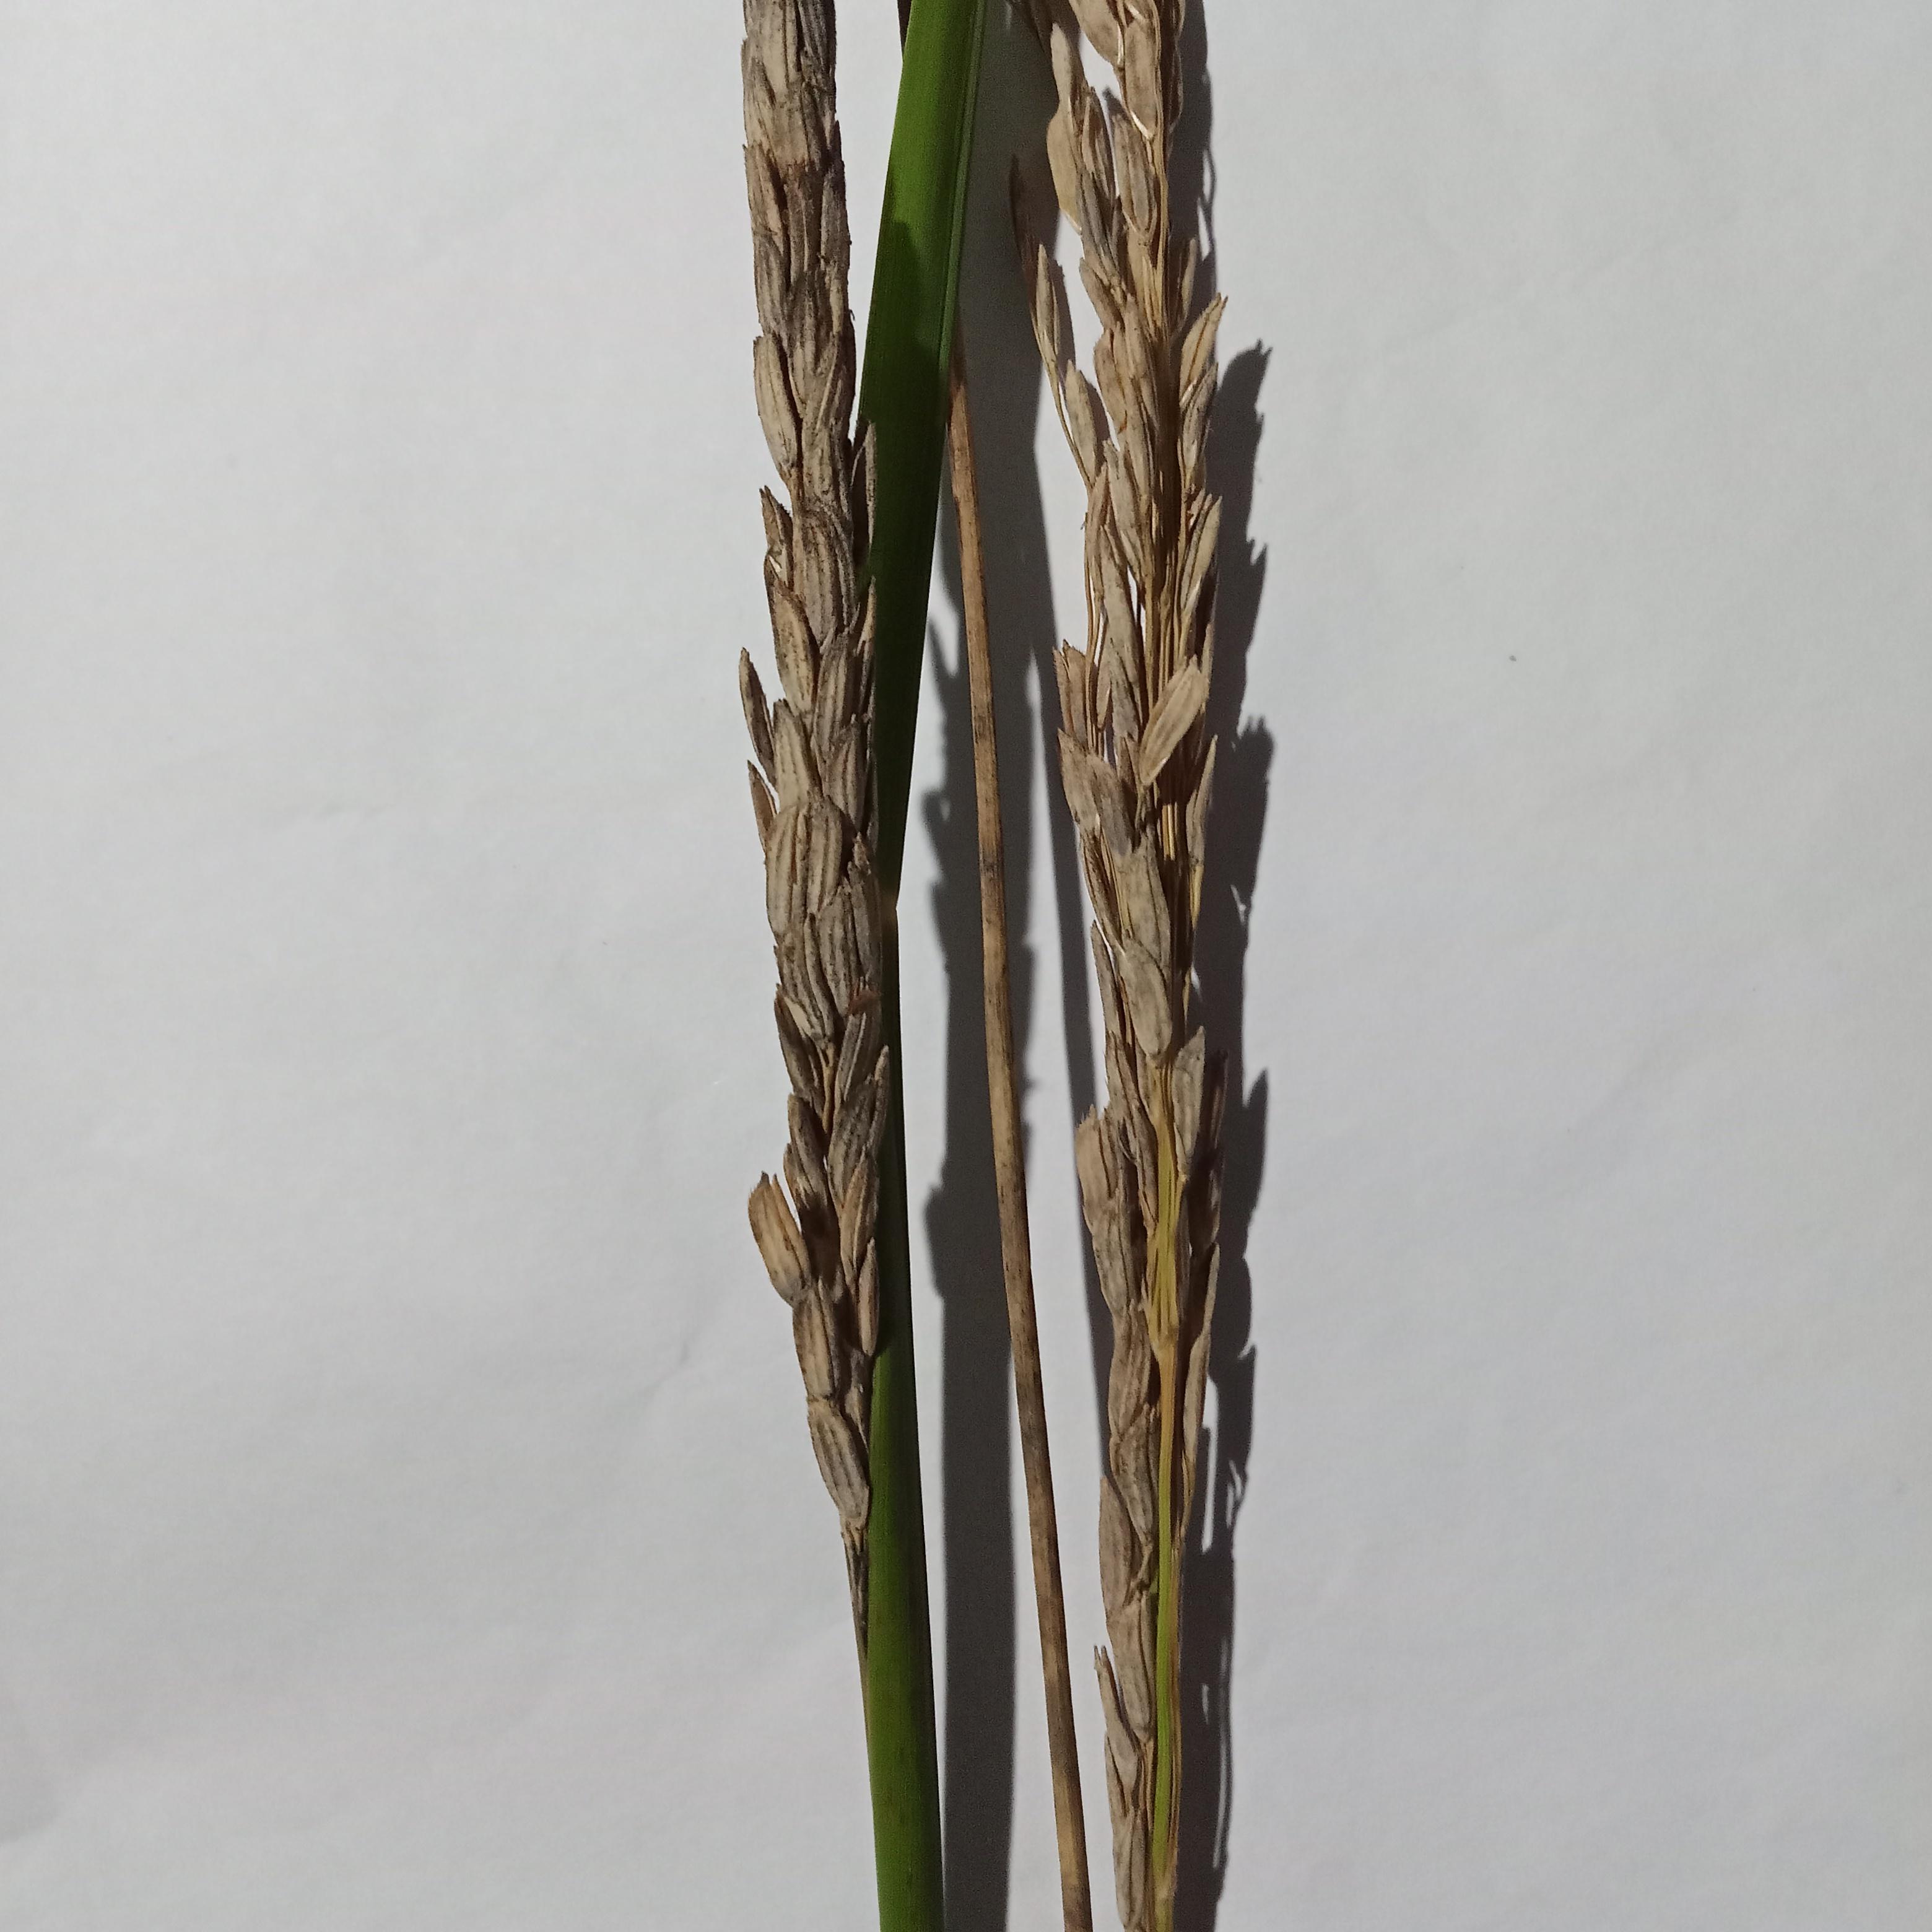
Label: Rice___Neck_Blast